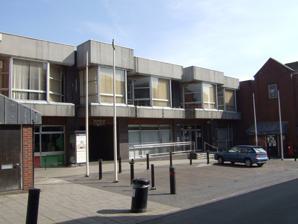
Building: Whitchurch Civic Centre
Country: United Kingdom
Year built: 1970
Municipal building in Whitchurch, Shropshire, England Whitchurch Civic Centre The building in 2012 (just before the re-fronting of 2013) Location High Street, Whitchurch Coordinates 52°58′12″N 2°41′03″W / 52.9699°N 2.6841°W / 52.9699; -2.6841 Built 1970 Architectural style(s) Modern style Shown in Shropshire Whitchurch Civic Centre is a municipal building in Whitchurch , a town in Shropshire , in England. It accommodated the offices of Whitchurch Town Council until September 2023, when the building was closed, following the discovery of potentially dangerous reinforced autoclaved aerated concrete . History The market hall The first municipal building in Whitchurch was a market hall on the corner of the High Street and St Mary's Street which was completed in 1718. The design involved a symmetrical main frontage of three bays facing onto the High Street. It was arcaded on the ground floor, so that markets could be held with an assembly room on the first floor. After ceasing to serve its original purpose, it was leased to Midland Bank in 1877, and then taken over by Barclays in 1917. After Barclays closed the branch, it fell vacant in July 2021 The town hall Following significant population growth, mainly associated with the brewing and malting industries, a local board was established in Whitchurch in 1860. The new board decided to commission a more substantial municipal building for their meetings. The site they selected was occupied by the Coach and Horses Inn on the northeast side of the High Street. The new building was designed by Thomas Lockwood in the Gothic Revival style , built in red brick with stone dressings at a cost of £3,000 and was completed in 1872. The design involved a symmetrical main block of seven bays, together with an additional gabled bay which projected forward at the left-hand end. There were segmental headed doorways with hood moulds in the central bay and end bays of the main block. On the first floor, in the central bay, there was a bi-partite mullioned window with cusped heads within an arch containing a quatrefoil in the head. All the other bays were fenestrated by segmental headed windows on the ground floor and by tall windows with cusped heads on the first floor. At roof level there was a modillioned cornice , a parapet and a central bellcote . Internally, the principal rooms were the market hall on the ground floor and a public hall, which was 65 feet (20 m) long and 41 feet (12 m) wide, on the first floor. The local board was succeeded by Whitchurch Urban District Council in 1894. The town hall served as the local seat of government until the enlarged North Shropshire Rural District Council was formed in 1967. The civic centre In the late 1960s, the rural district council decided to replace the ageing Victorian town hall with a new structure.  The new building was designed in the modern style , built in brick and glass and was officially opened on 16 November 1970.  The design involved an asymmetrical main frontage of five bays set well back from the High Street. The second bay on the left originally contained a passageway through to St Mary's Street, while the second bay on the right contained a glass doorway into the building. The ground floor was fenestrated by casement windows , and the first floor was fenestrated by a series of canted windows. Internally, the civic centre incorporated a main hall and a market hall. The architectural historian, Nikolaus Pevsner , was unimpressed by the design of the new civic centre which he described as an "inadequate replacement for T. M. Lockwood's town hall of 1872". Following local government re-organisation in 1974, the civic centre accommodated the offices and meeting place of Whitchurch Town Council. In 2013, the building was refurbished, at a cost of £1.6 million. The work included major changes to the facade, and internal redecoration and replacement of services. The improvements to the façade included a full-height timber framed portico in the second bay on the left, new casement windows on the ground floor, and a new full-width balcony on the first floor, enhanced with timber piers supporting a full-width timber entablature . Behind the balcony, there was a new plate glass wall surmounted by a tall timber parapet. At the time, the venue was used for indoor sports, concerts and film showings, and continued to accommodate the offices of Whitchurch Town Council. In September 2023, the building was closed, following the discovery of potentially dangerous reinforced autoclaved aerated concrete . Protests were organised by local residents concerned by council proposals to redevelop the site for housing. In March 2024, a working group was established, to investigate options for the building, including leaving the building closed but otherwise doing nothing, replacement of the roof, re-construction of the whole building, or redevelopment of the site. References